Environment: real
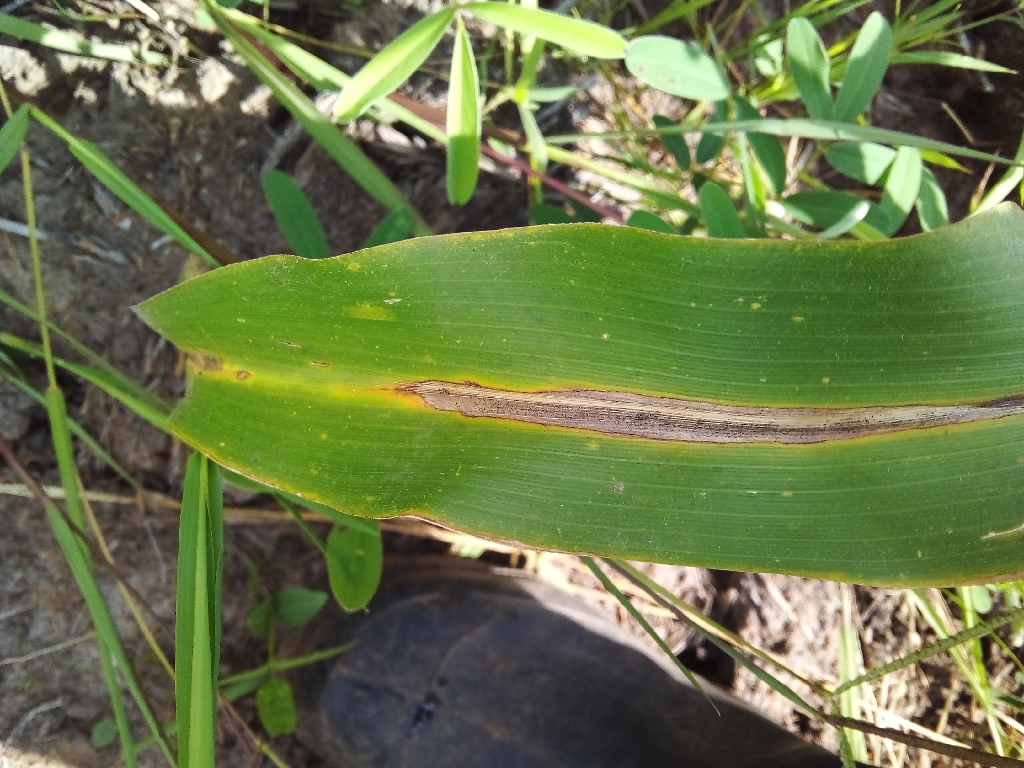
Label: northern_corn_leaf_blight